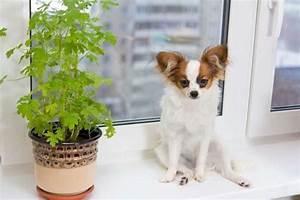
dog